Matsubara

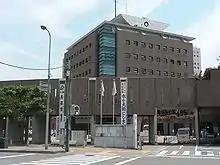
City office of Matsubara

Matsubara is located in the center of Osaka Prefecture. The city measures approximately 5.8 kilometers east–west by 5.1 kilometers north–south, and is mostly flatland.